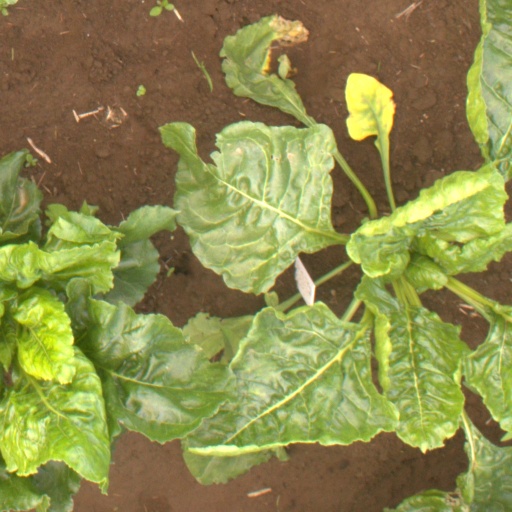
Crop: sugar beet